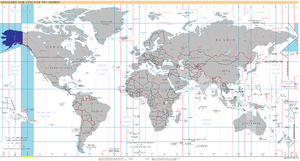
UTC-9 est un fuseau horaire, en retard de 9 heures sur UTC.